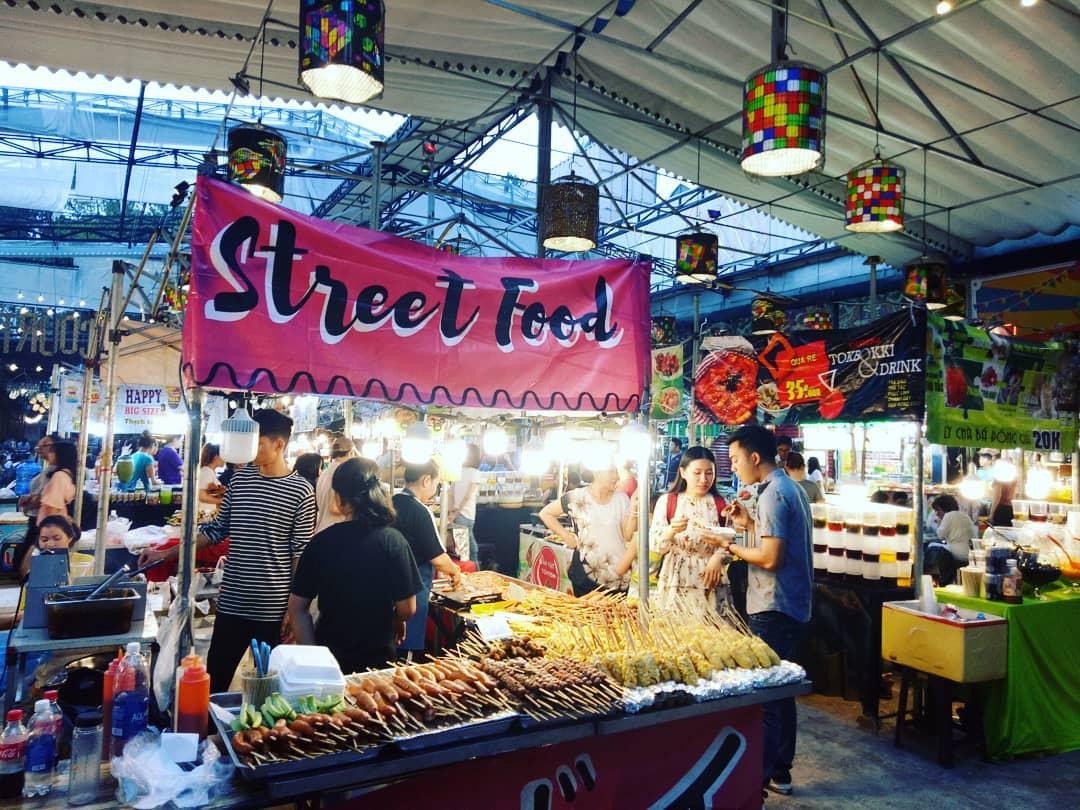
có một vài người đang xuất hiện bên trong quầy hàng